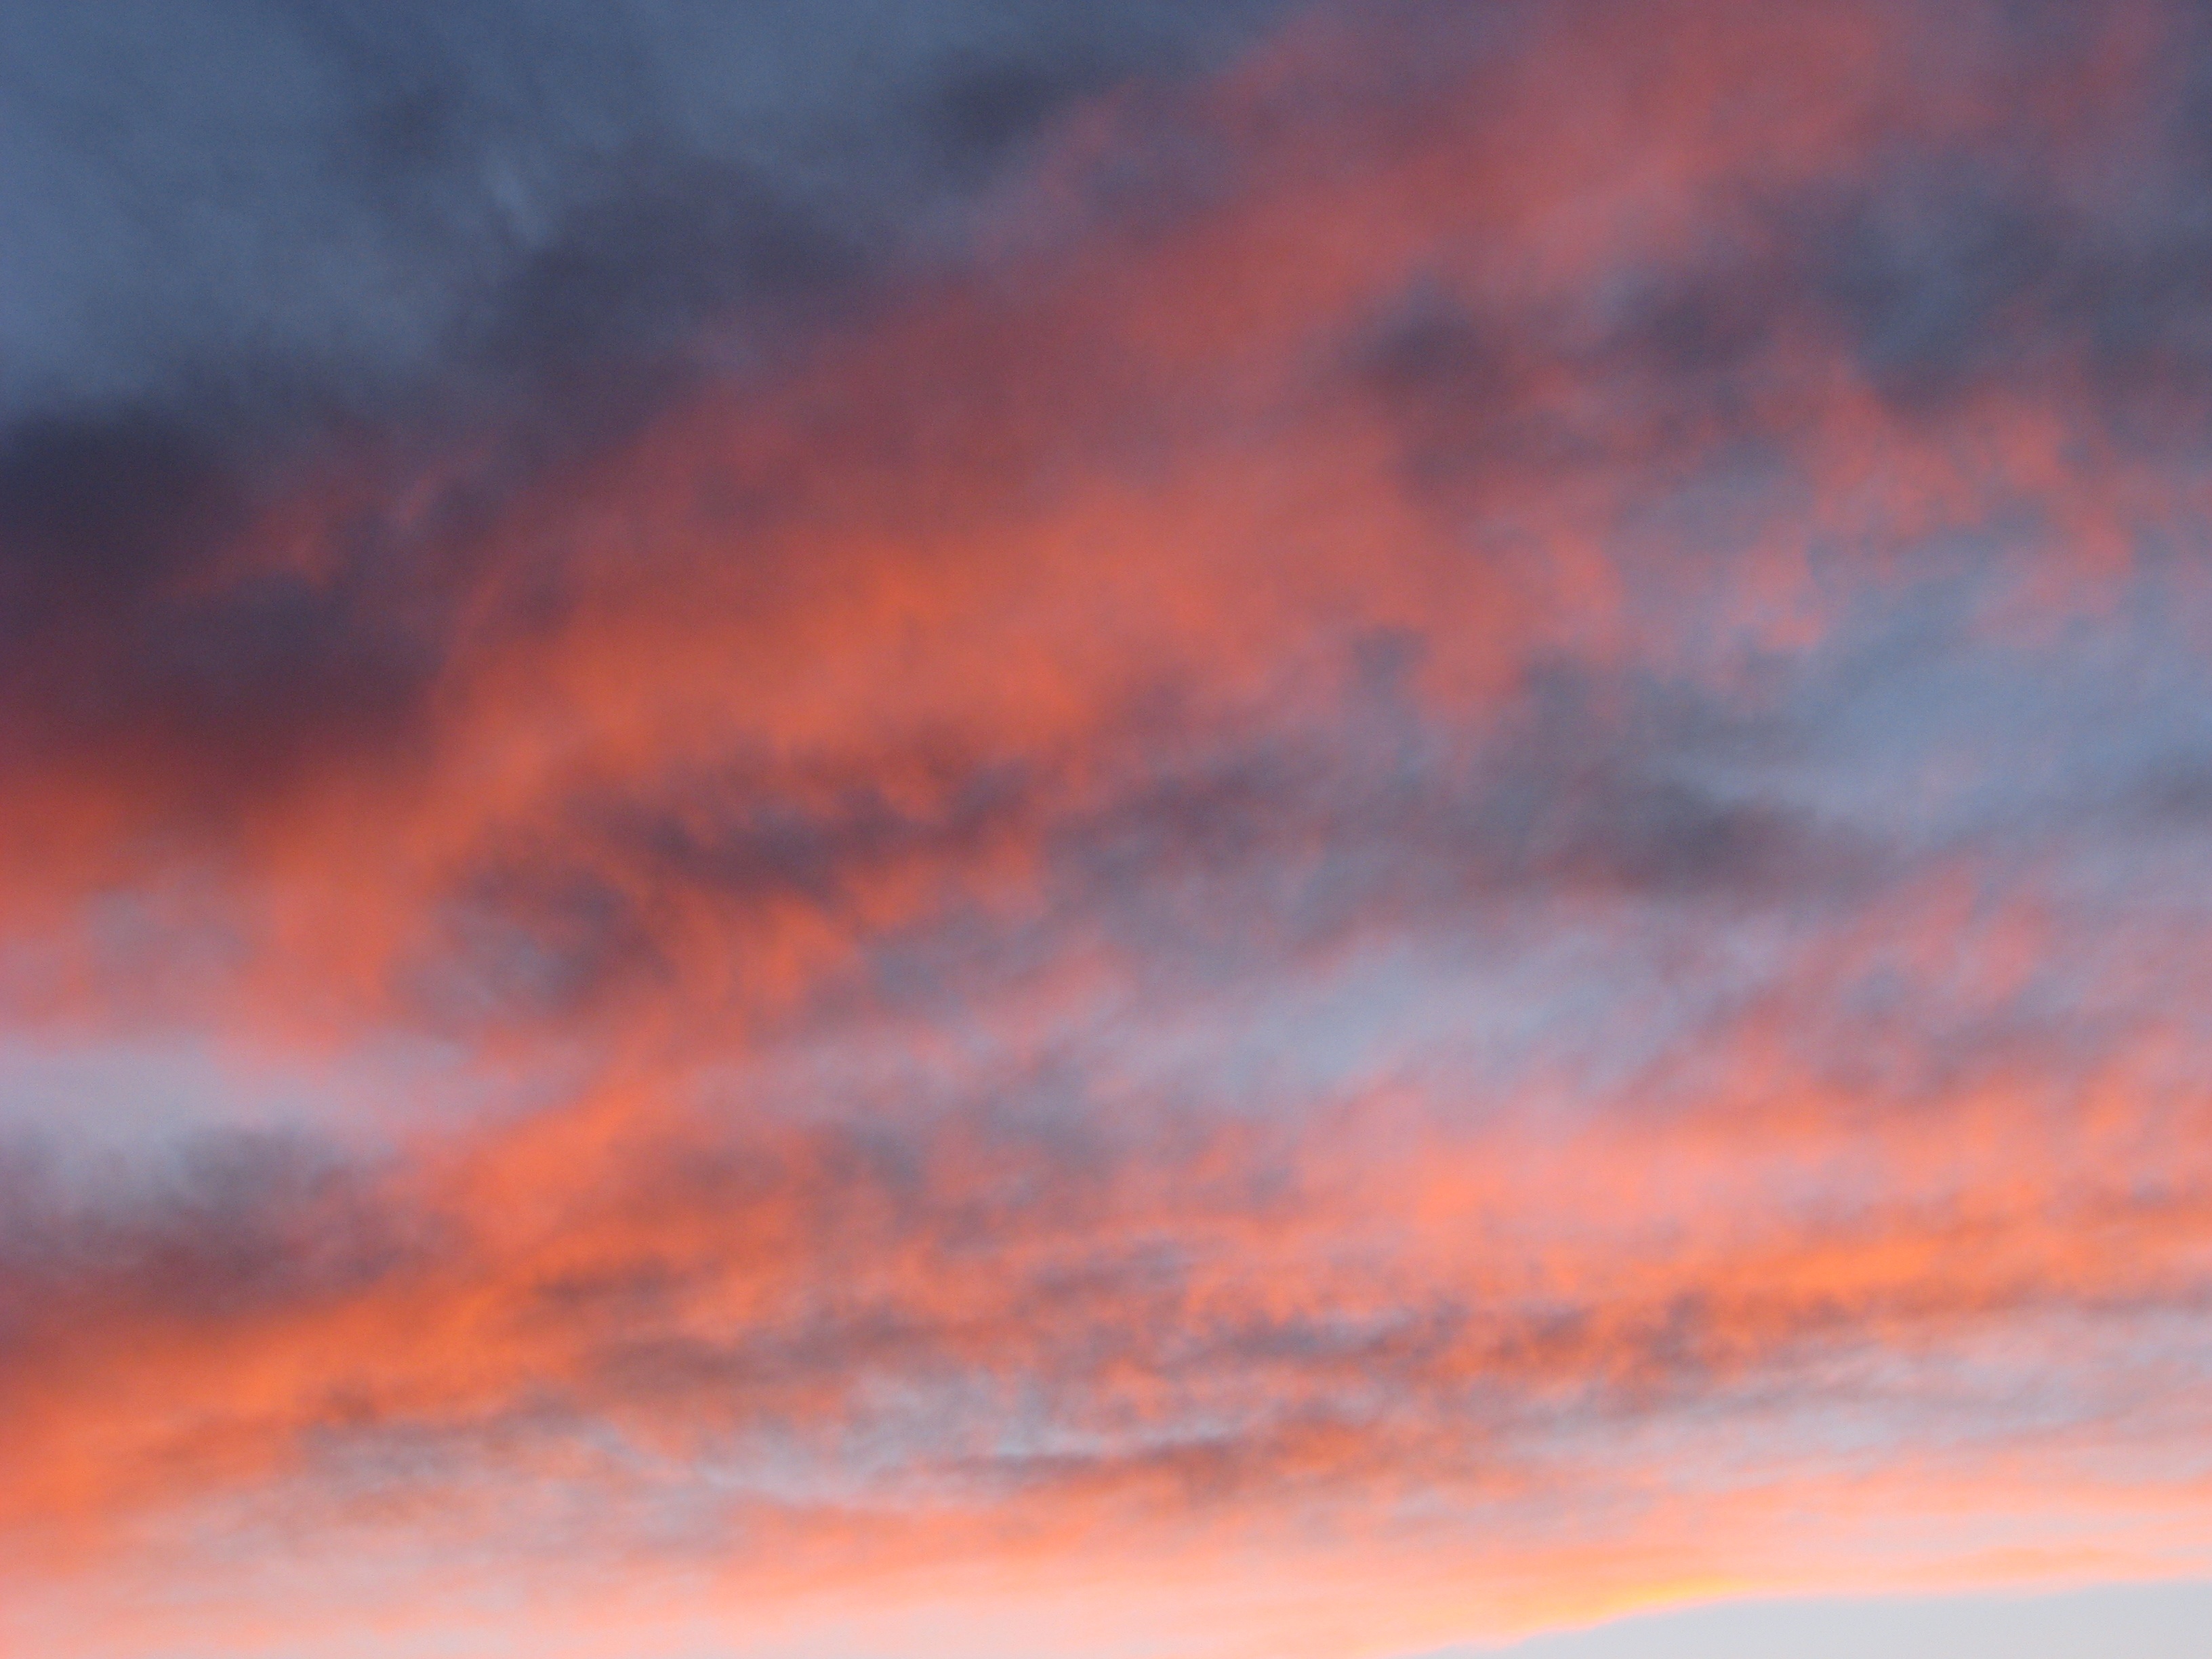
horizon, cloud, sky, sunrise, sunset, sunlight, morning, dawn, atmosphere, dusk, evening, cumulus, afterglow, meteorological phenomenon, red sky at morning